Le Verger

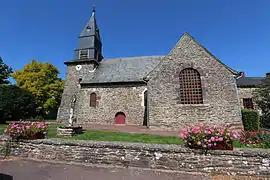
The church in Le Verger

Le Verger is a commune in the Ille-et-Vilaine department of Brittany in northwestern France.